Madern Gerthener

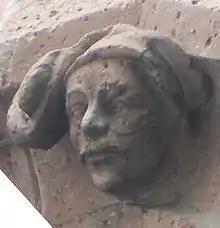
Sculptural self-portrait from the Eschenheim Gate in Frankfurt

Madern Gerthener (1360/1370 – 1430) was a German stonemason and late Gothic architect.